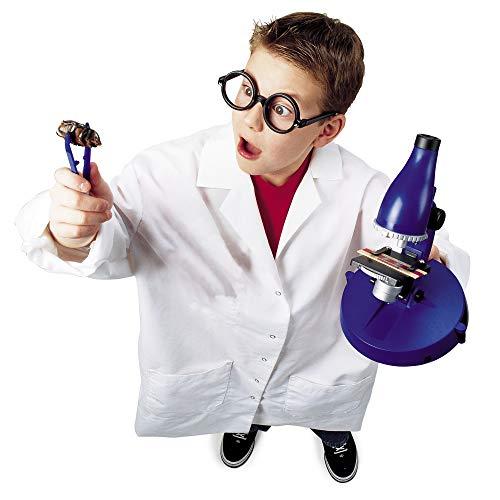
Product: Learning Resources Primary Microscope with 10X, 30X, 50X Magnification, Stem, Science Activities, Ages 6+
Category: Toys & Games | Learning & Education | Optics | Microscopes
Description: Spark an interest in science and promote countless early STEM activities with this durable, easy-to-use microscope.
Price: $25.33